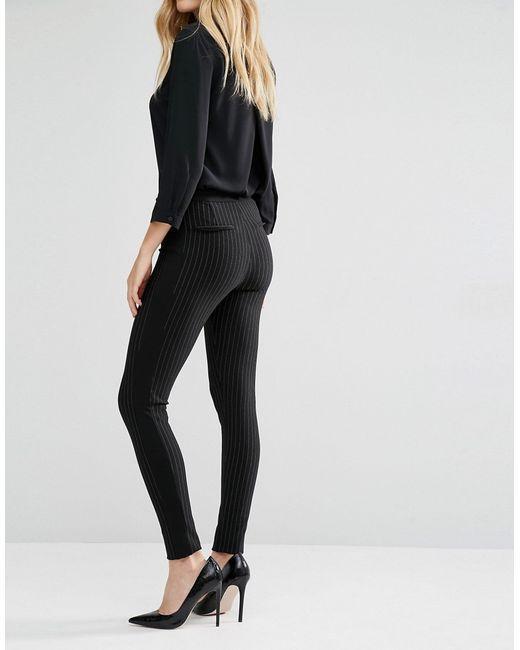
Schwarzes Vollarmhemd und schwarze hautenge Hose für Damen